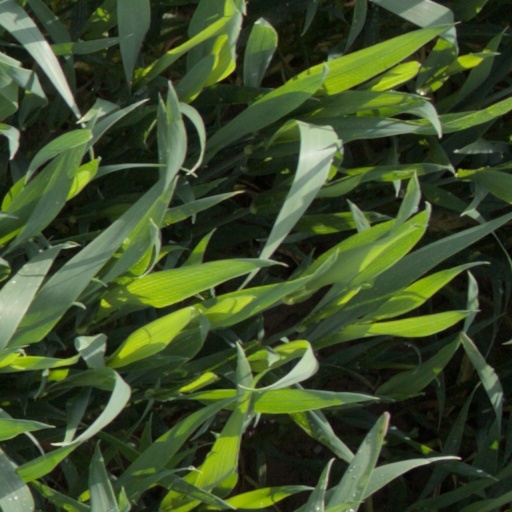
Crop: wheat